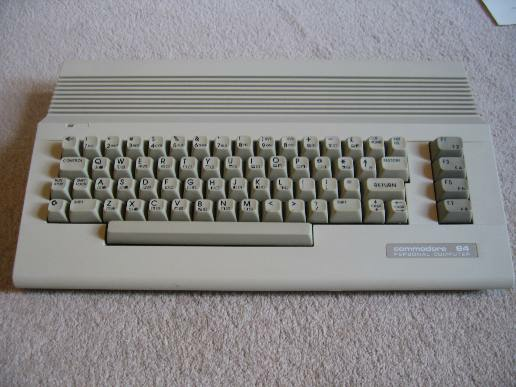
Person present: No